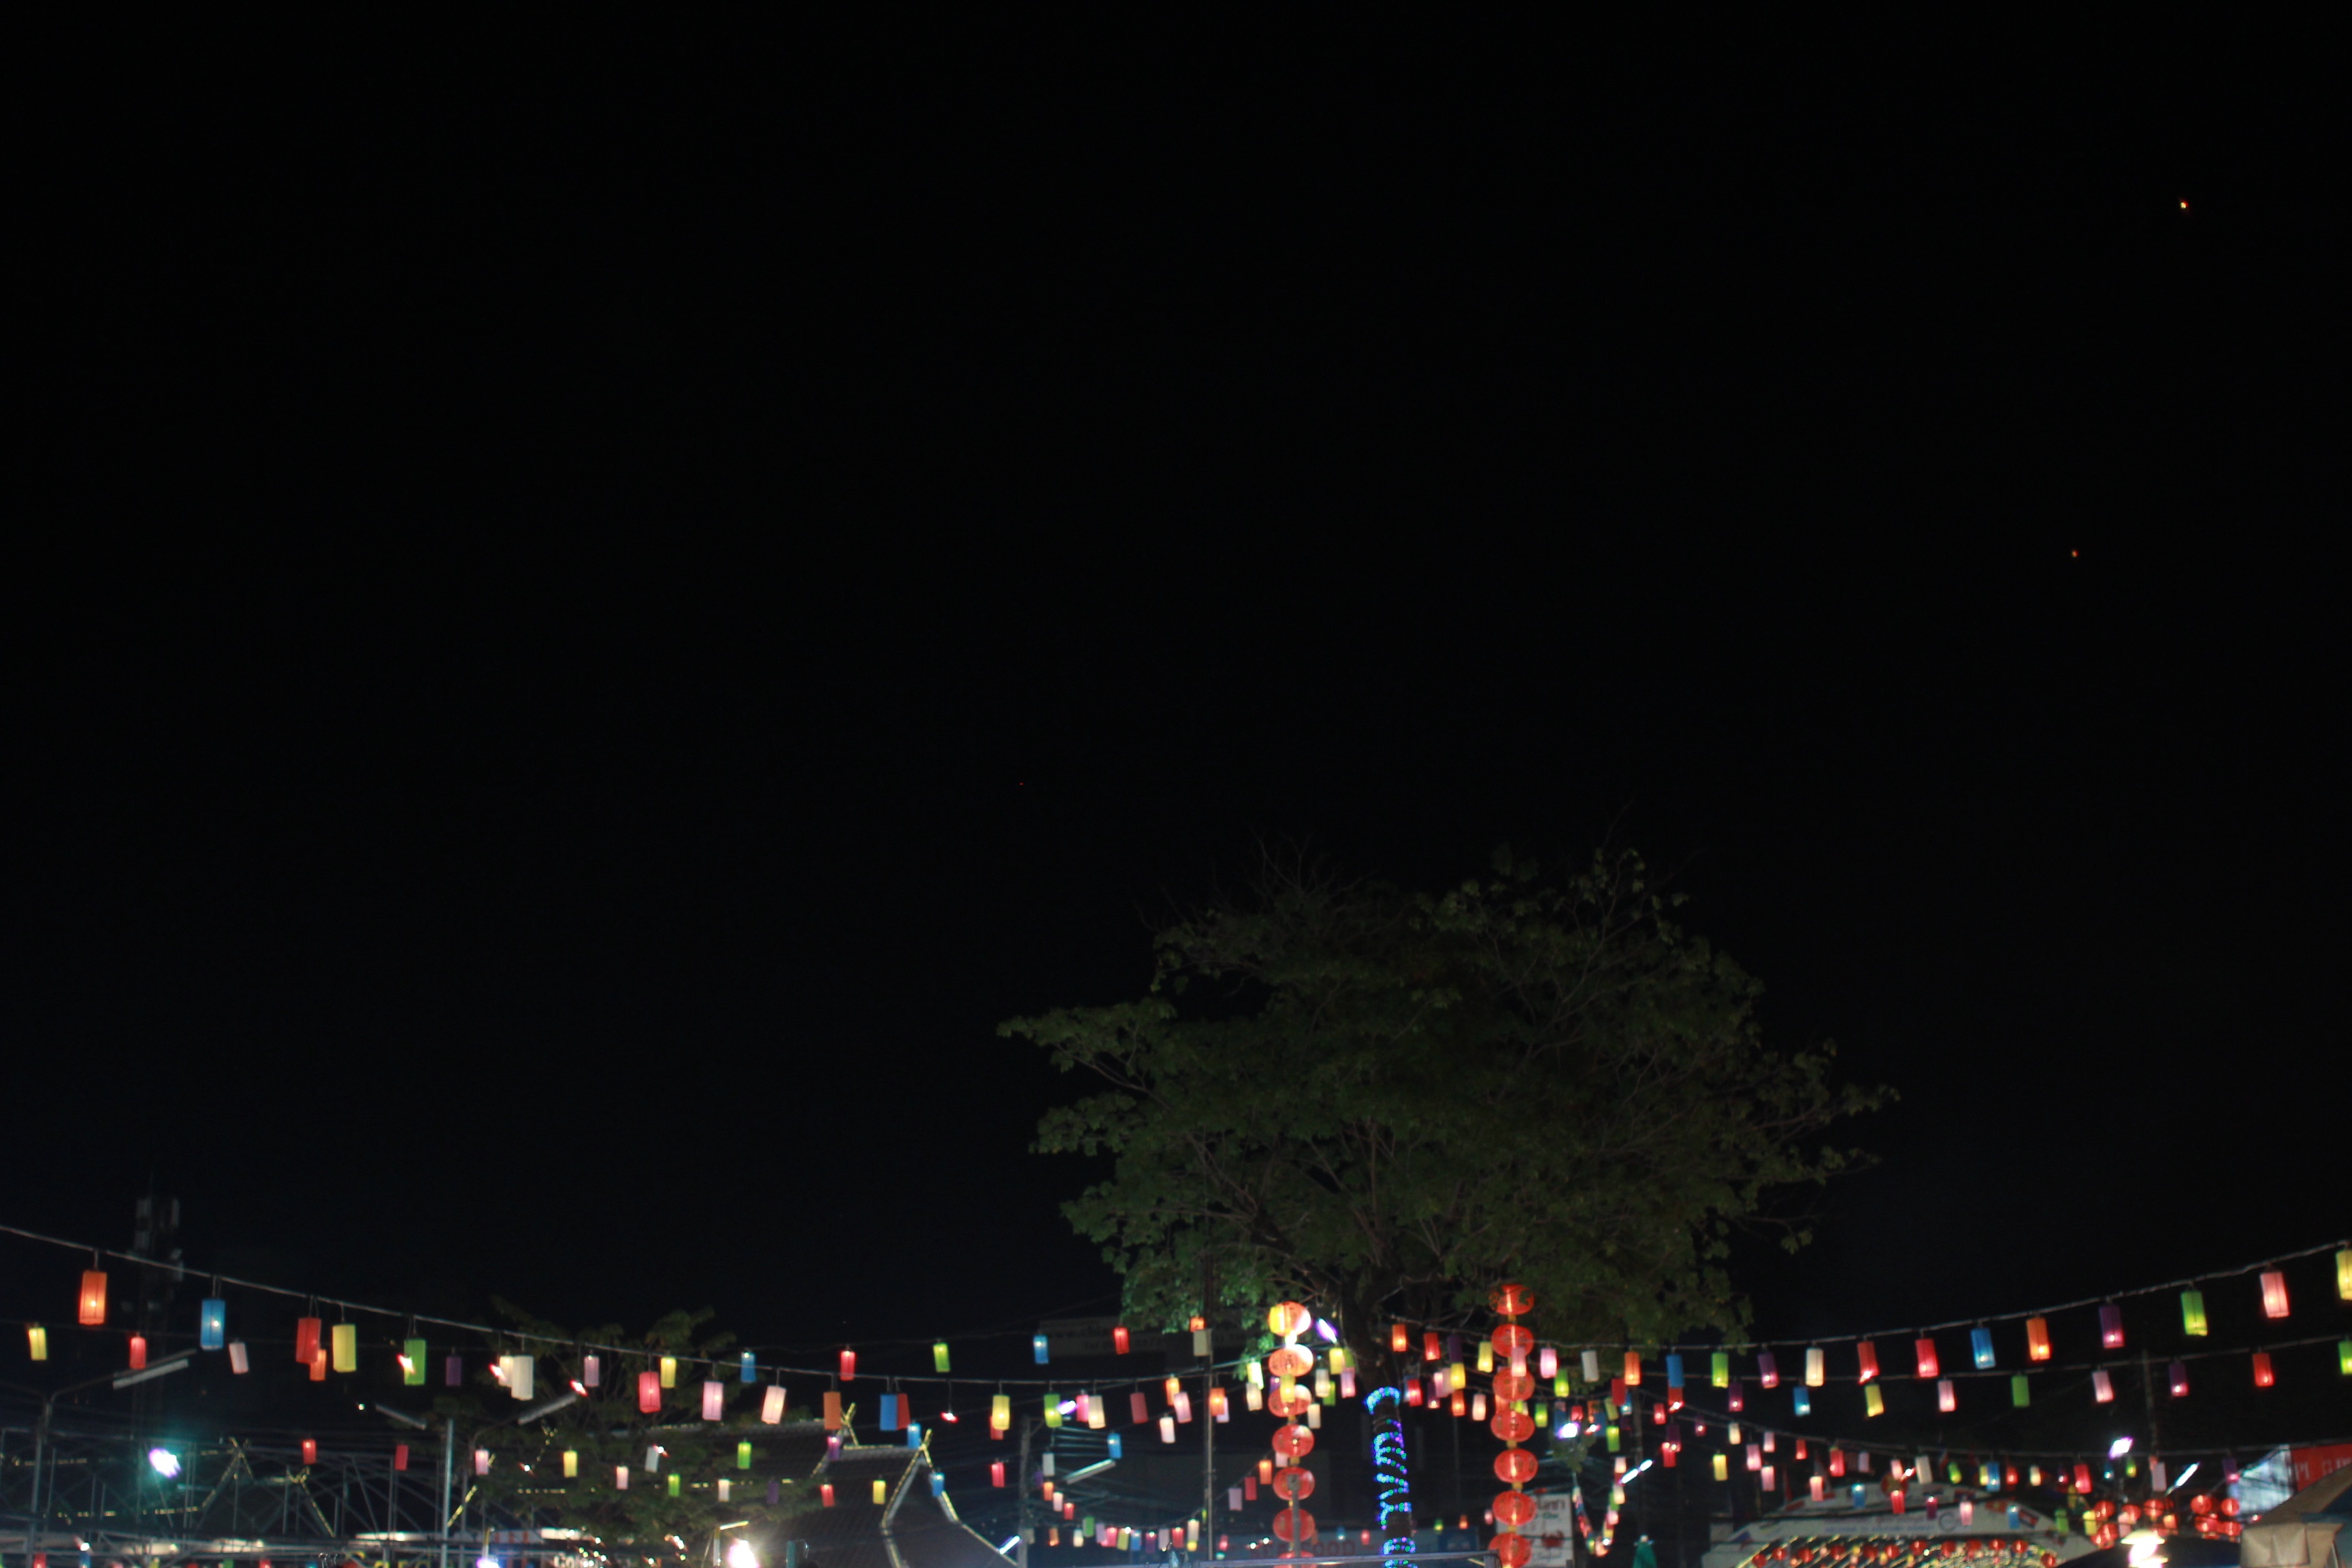
night, darkness, lighting, christmas decoration, christmas lights